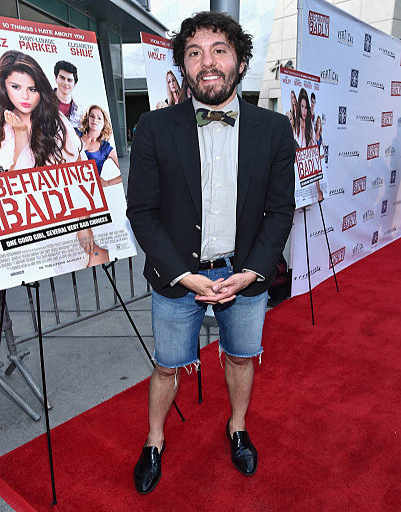
actor arrives to the premiere .